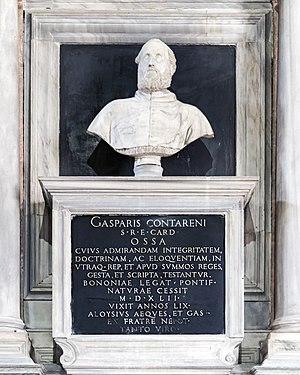
La famille Contarini est une famille patricienne de Venise, qui a fourni huit doges à la république, et compte parmi ses membres des procurateur de Saint-Marc, des généraux, des ambassadeurs, des cardinaux et des gens de lettres.
L'église de la Madonna dell'Orto est un édifice religieux situé à Venise, dans le sestiere de Cannaregio, le long du Rio de la Madona de l'Orto et face au rio Brazzo.
Gasparo Contarini, est un diplomate et cardinal italien du XVIᵉ siècle.